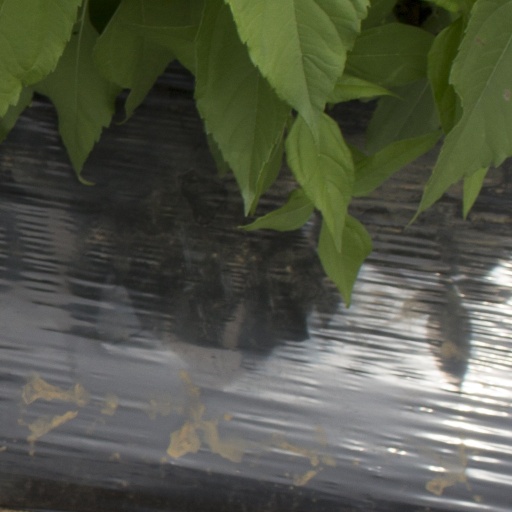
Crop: Jerusalem artichoke